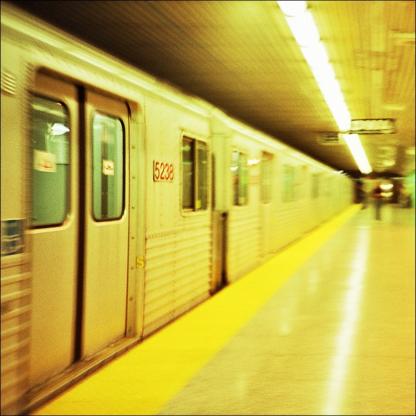
Scene: Indoor